Derek Jeter

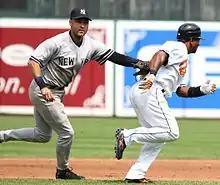
Jeter tagging out Miguel Tejada in 2007

Jeter re-signed with the Yankees on a one-year, $12 million contract for the 2014 season. Jeter announced on his Facebook page on February 12, 2014, that the 2014 season would be his last. During his final season, each opposing team honored Jeter with a gift during his final visit to their city, which has included donations to Jeter's charity, the Turn 2 Foundation.